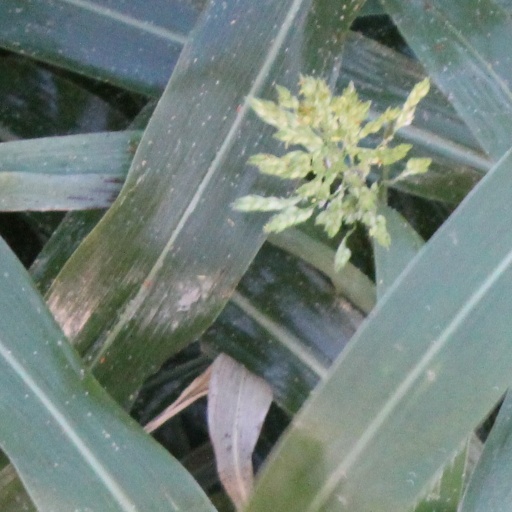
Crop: sorghum